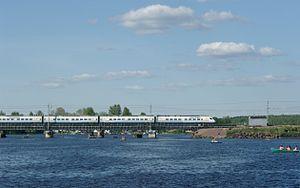
La gare de Vyborg est une gare ferroviaire russe située sur le territoire de la ville de Vyborg, dans l'oblast de Léningrad, en Russie.